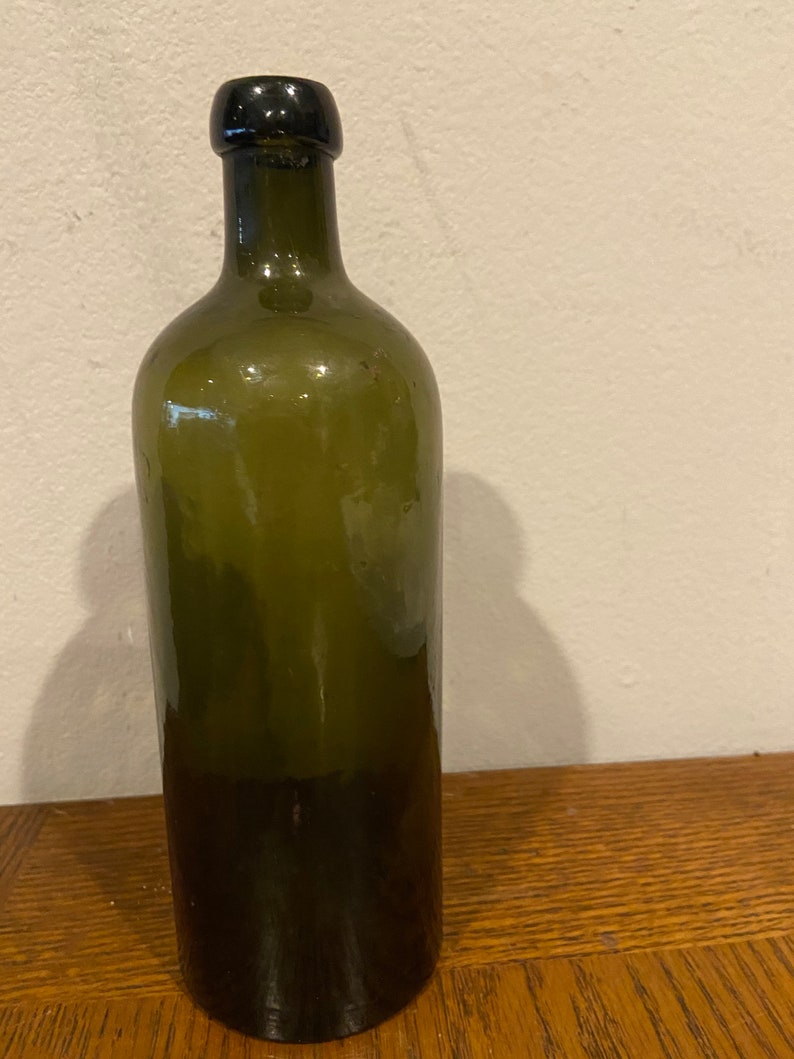
Waste category: glass